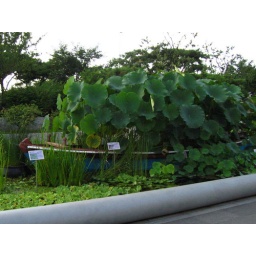
plants in inflatable water garden